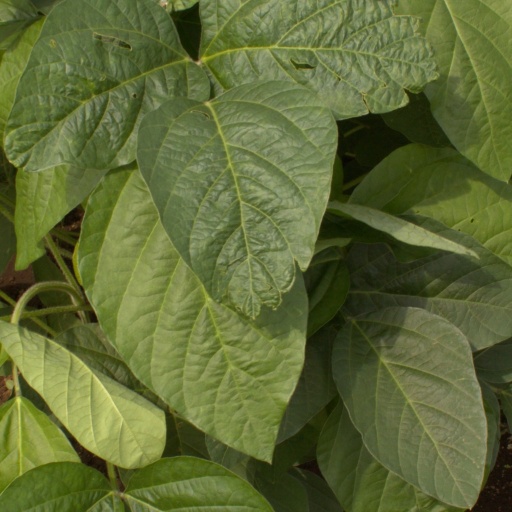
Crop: soybean